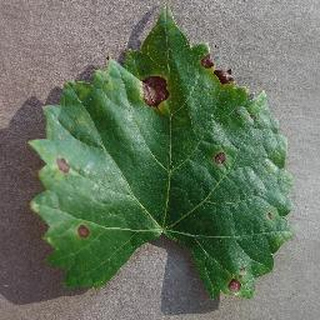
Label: grape_black_rot